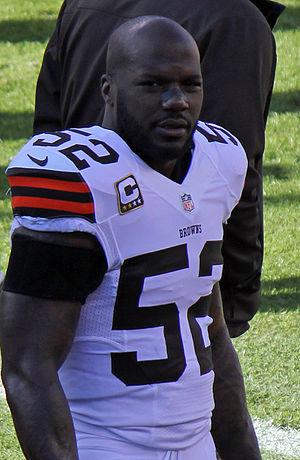
D'Qwell Jackson, né le 26 septembre 1983 à Largo en Floride, est un ancien joueur américain de football américain évoluant au poste de linebacker.